Pink Panther (video game)

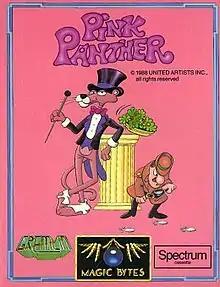

Pink Panther is a 1988 video game based on the character of the same name. It was developed by German company Magic Bytes and published by Gremlin Graphics. It was released in Europe for Amiga, Amstrad CPC, Atari ST, Commodore 64, and ZX Spectrum. "Pink Panther" was criticized for its control and difficulty, although the Amiga and Atari ST versions received praise for their graphics.